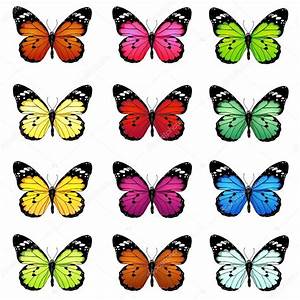
Label: butterfly